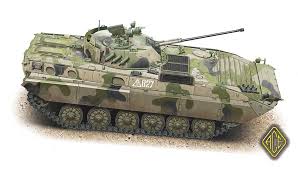
Label: BMP-2